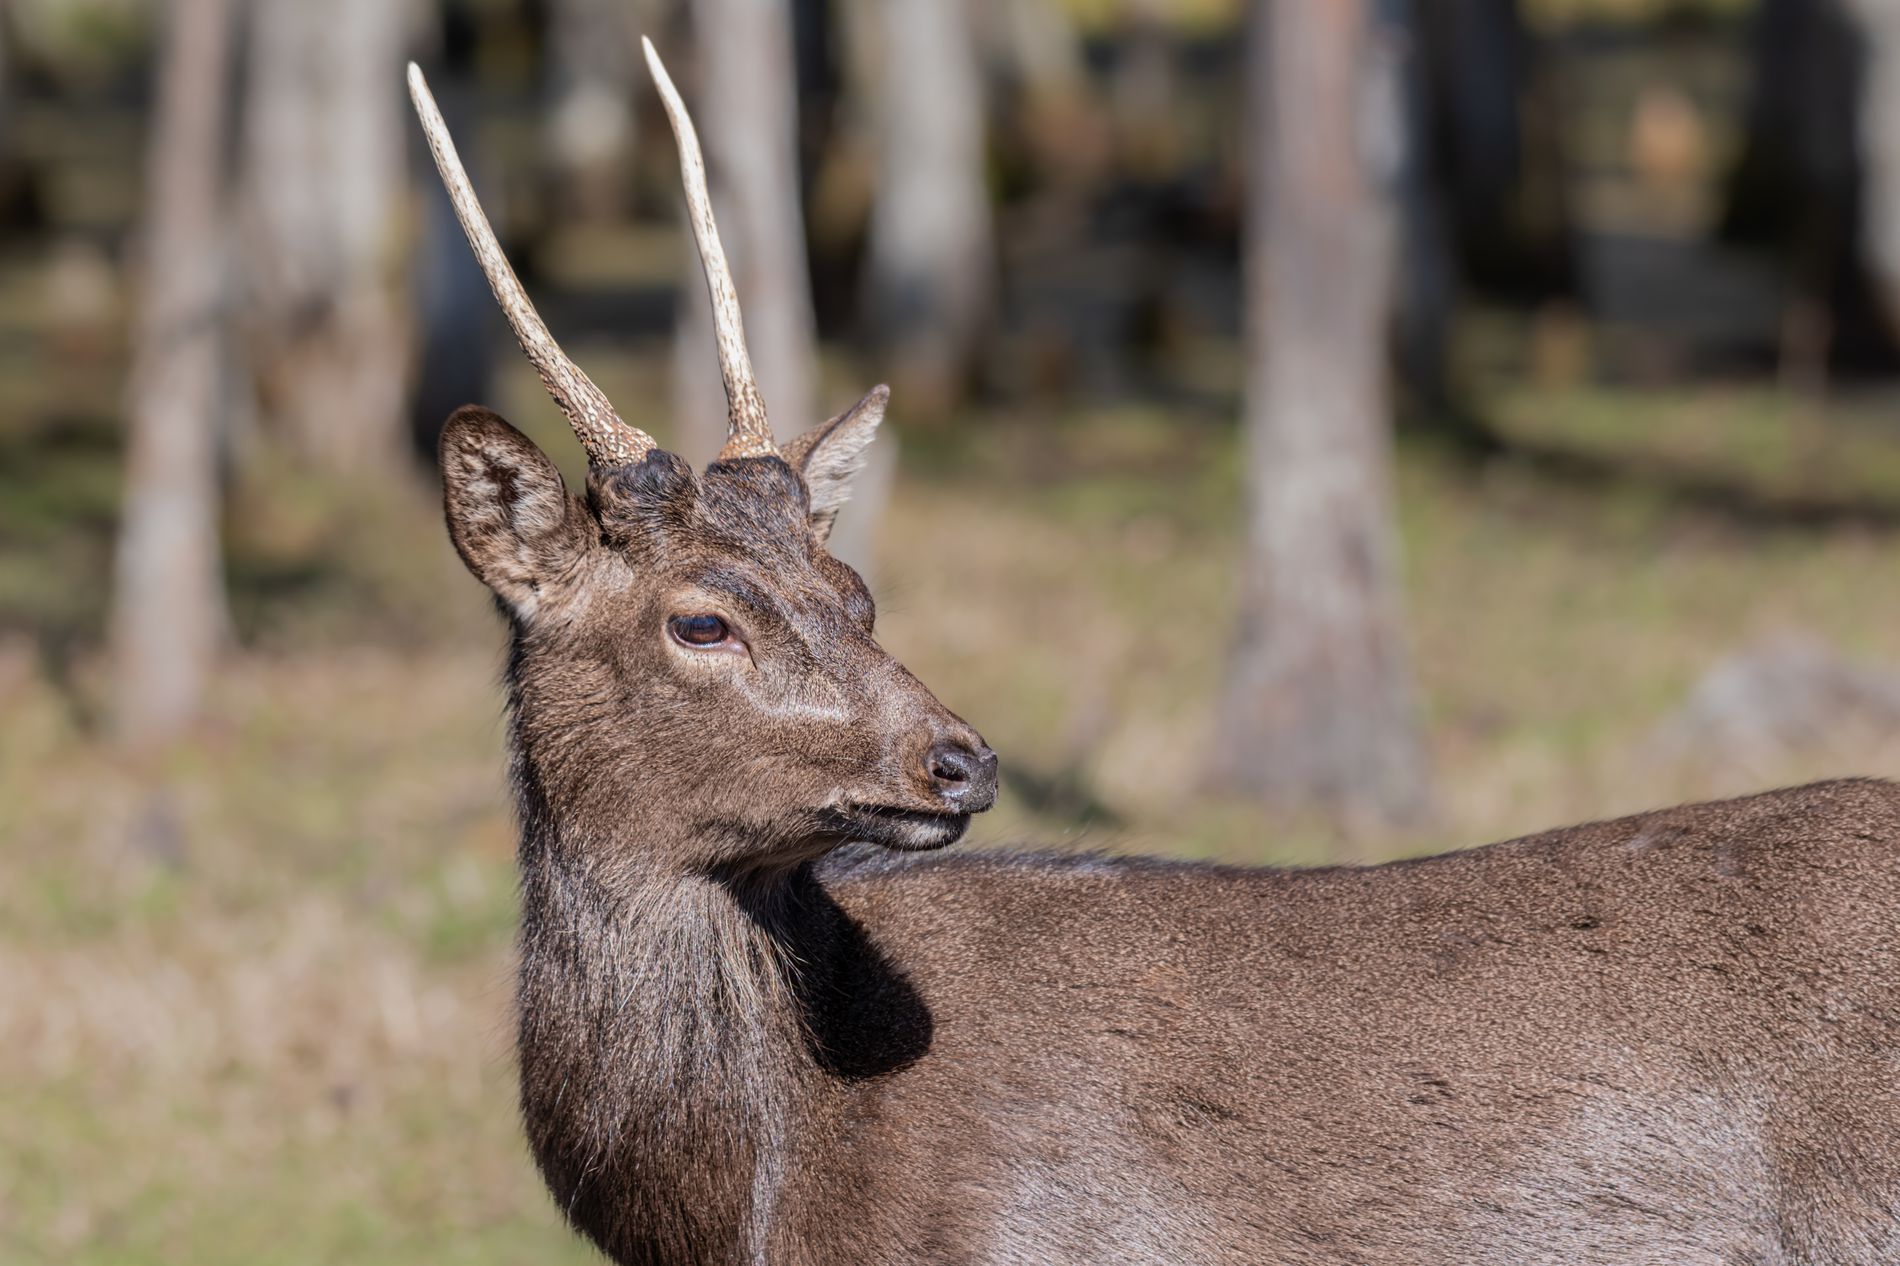
Javan rusa.
Image features a blurry, greenish background, probably a nature setting. In the foreground, a deer is visible, likely a Javan rusa species, standing and gazing at the horizon with its two thin, sharp antlers.
An eye-level close-up shot, taken under soft daylight with a natural green and neutral color palette, features a blurry, greenish background, probably a nature setting. In the foreground, a deer is visible, likely a Javan rusa species, standing and gazing at the horizon with its two thin, sharp antlers. The color palette, combined with the elements and objectives shown in the image, evokes a sense of quietness, peacefulness, and nature's beauty.
Labels: Animal, Deer, Mammal, Wildlife, Elk, Antler, Antelope, Impala, Blurry Background
Camera: NIKON CORPORATION NIKON D850
Lens: 200.0-500.0 mm f/5.6, AF-S Nikkor 200-500mm f/5.6E ED VR
Aperture: F5.6
Exposure: 1/800 sec
ISO: 400
Focal length: 200.0 mm